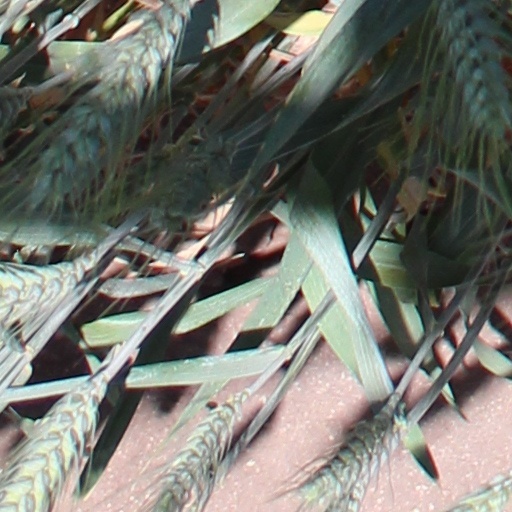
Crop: wheat